Nakajima Ki-44

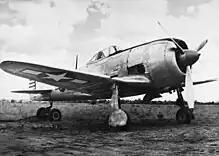
Captured Ki-44 with USAAF markings

Pre-production Ki-44 aircraft and two of the prototypes were turned over to the Army for service trials on 15 September 1941. The type commenced operations when nine aircraft were received by an experimental unit, "47th Chutai" ""Kawasemi Buntai"" ("Kingfisher Flight, 47th Squadron"), commanded by Major Toshio Sakagawa at Saigon, Indochina in December 1941.